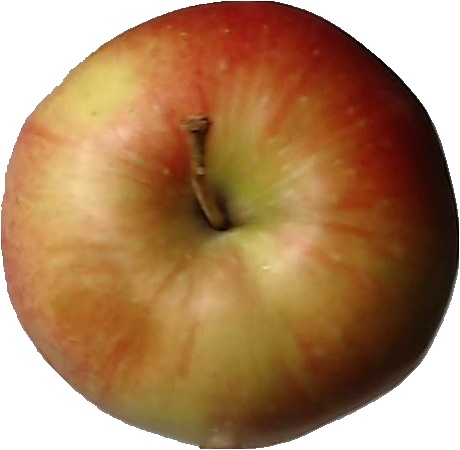
Label: apple_red_2